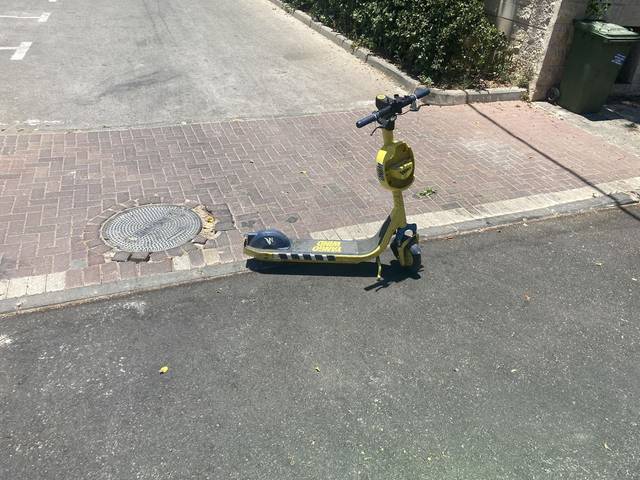
Region: Israel
Coordinates: 32.031, 34.874